Henry Oxburgh

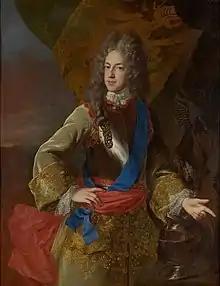
Oxburgh was a supporter of the exiled James Stuart and took up arms to put him on the throne.

Oxburgh was from a traditional Irish Catholic family. He was commissioned into a regiment raised by his relative Sir Heward Oxburgh in King's County as part of the Irish Army of James II which took part in the Williamite War in Ireland. Henry Oxburgh later joined the Wild Geese who went into exile to enlist in the armies of Louis XIV in order to continue fighting for a Jacobite restoration.